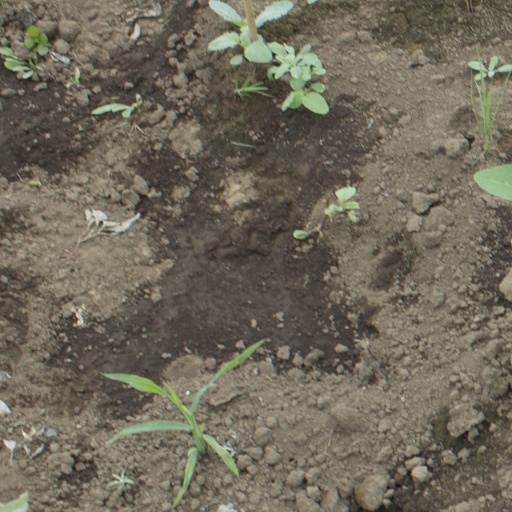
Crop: soybean